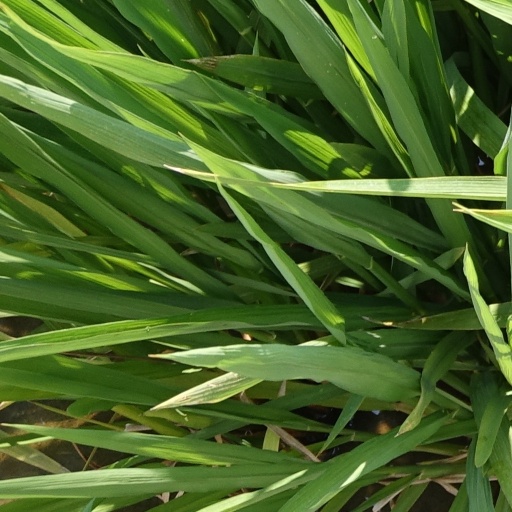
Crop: rice